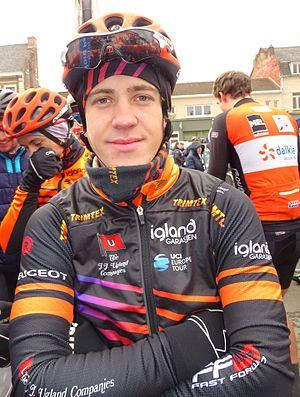
Reportage réalisé le dimanche 6 mars à l'occasion du départ et de l'arrivée du Grand Prix de Lillers-Souvenir Bruno Comini 2016 à Lillers, Pas-de-Calais, Nord-Pas-de-Calais, France.
L'équipe cycliste Sparebanken Sør est une ancienne équipe cycliste norvégienne. Créée en 2010 par Thor Hushovd sous le nom de Plussbank Cervélo, elle s'est ensuite appelée Plussbank-BMC en 2012, Plussbank en 2013, et Sparebanken Sør de 2014 à 2017, sa dernière saison. Durant ces huit années, elle a eu le statut d'équipe continentale.
Kristian Aasvold, né le 30 mai 1995 à Snåsa, est un coureur cycliste norvégien, membre de l'équipe Riwal Securitas.